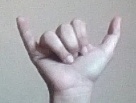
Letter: ya